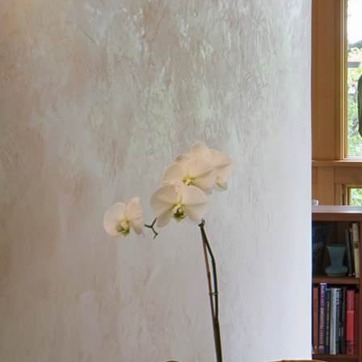
Material: foliage